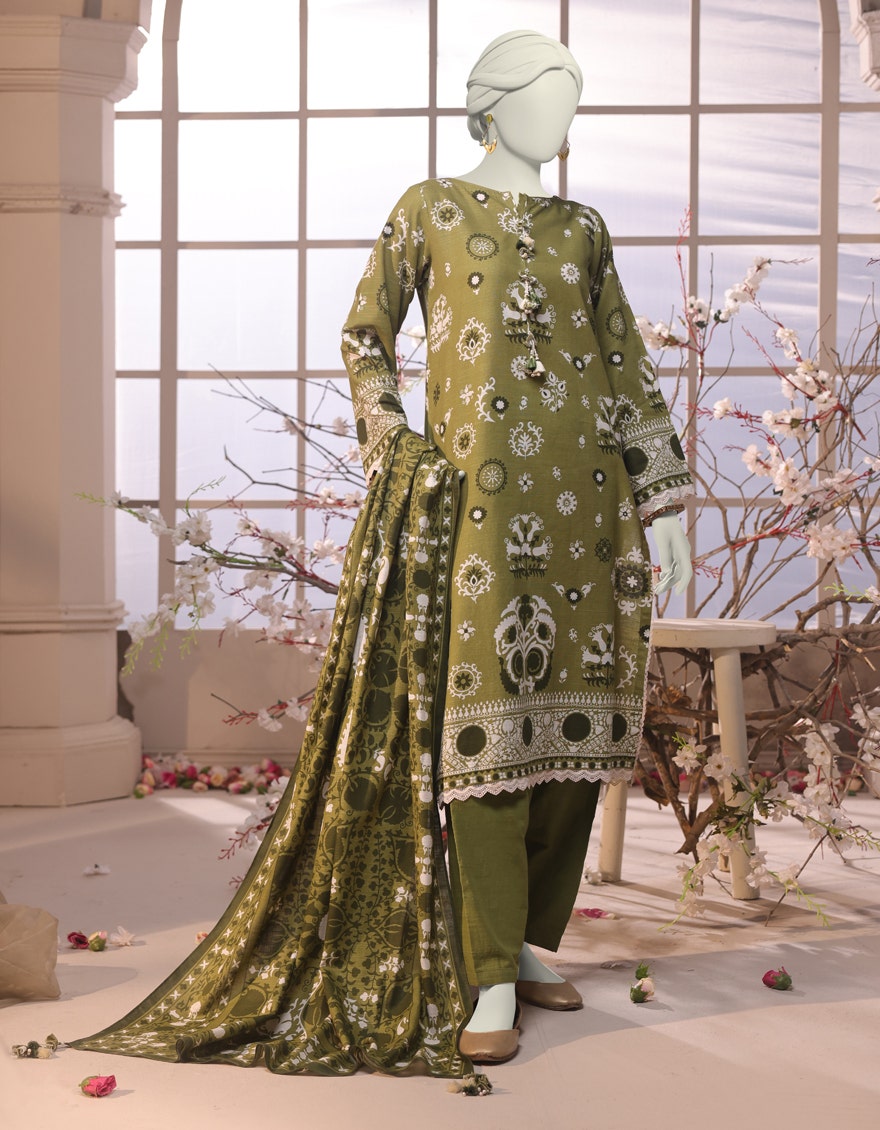
olive multi embroidered salwar suit